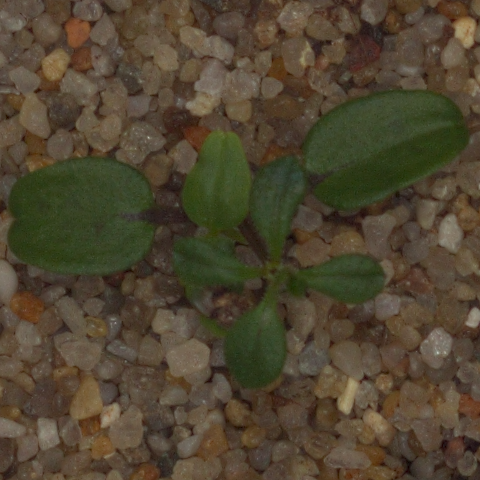
Label: cleavers